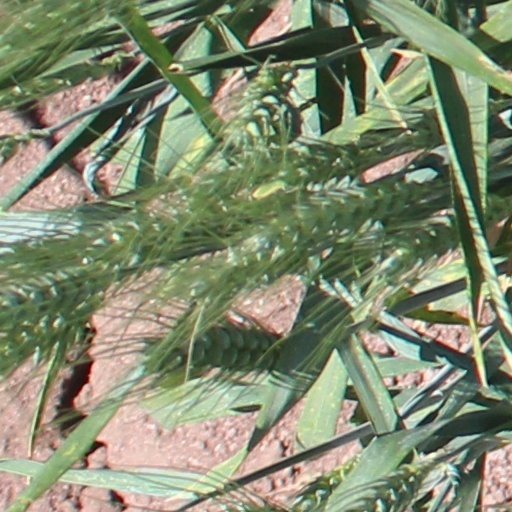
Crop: wheat